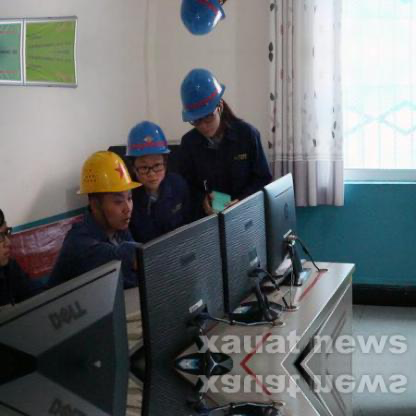
Objects in the image:
label: helmet
label: helmet
label: helmet
label: helmet